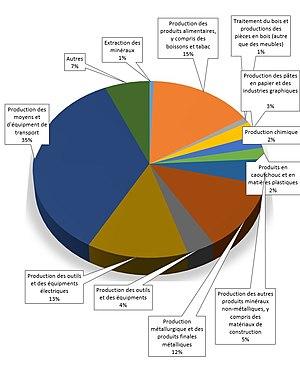
La structure des productions de transformation - 2015 (%)
L'oblast de Kalouga est une division administrative de la Fédération de Russie. Elle fait partie du district fédéral central. Son centre administratif est la ville de Kalouga.